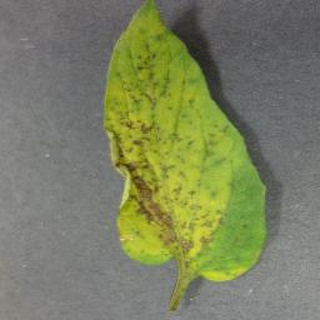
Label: tomato_bacterial_spot